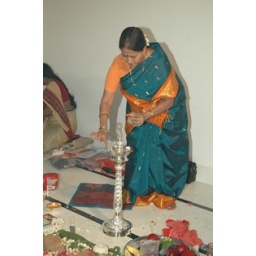
New 1 kg silver lamp present from TR lighted by Radha